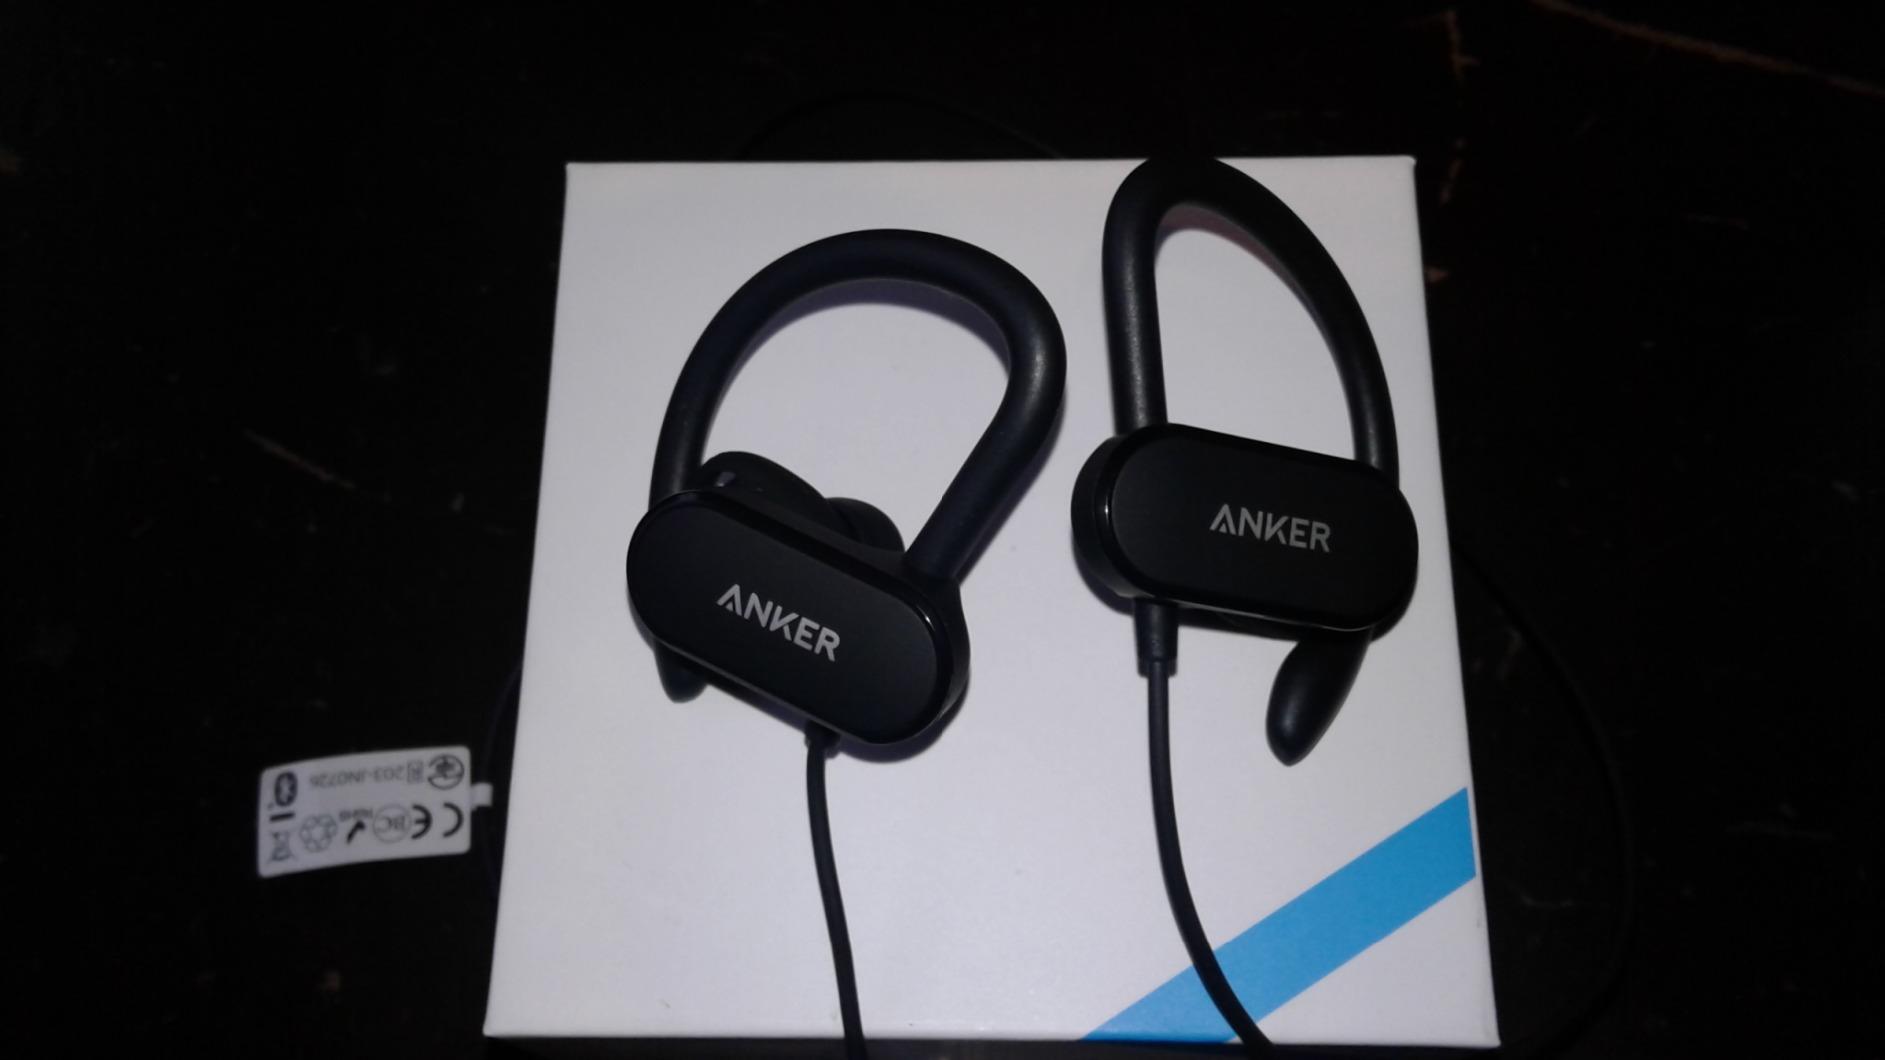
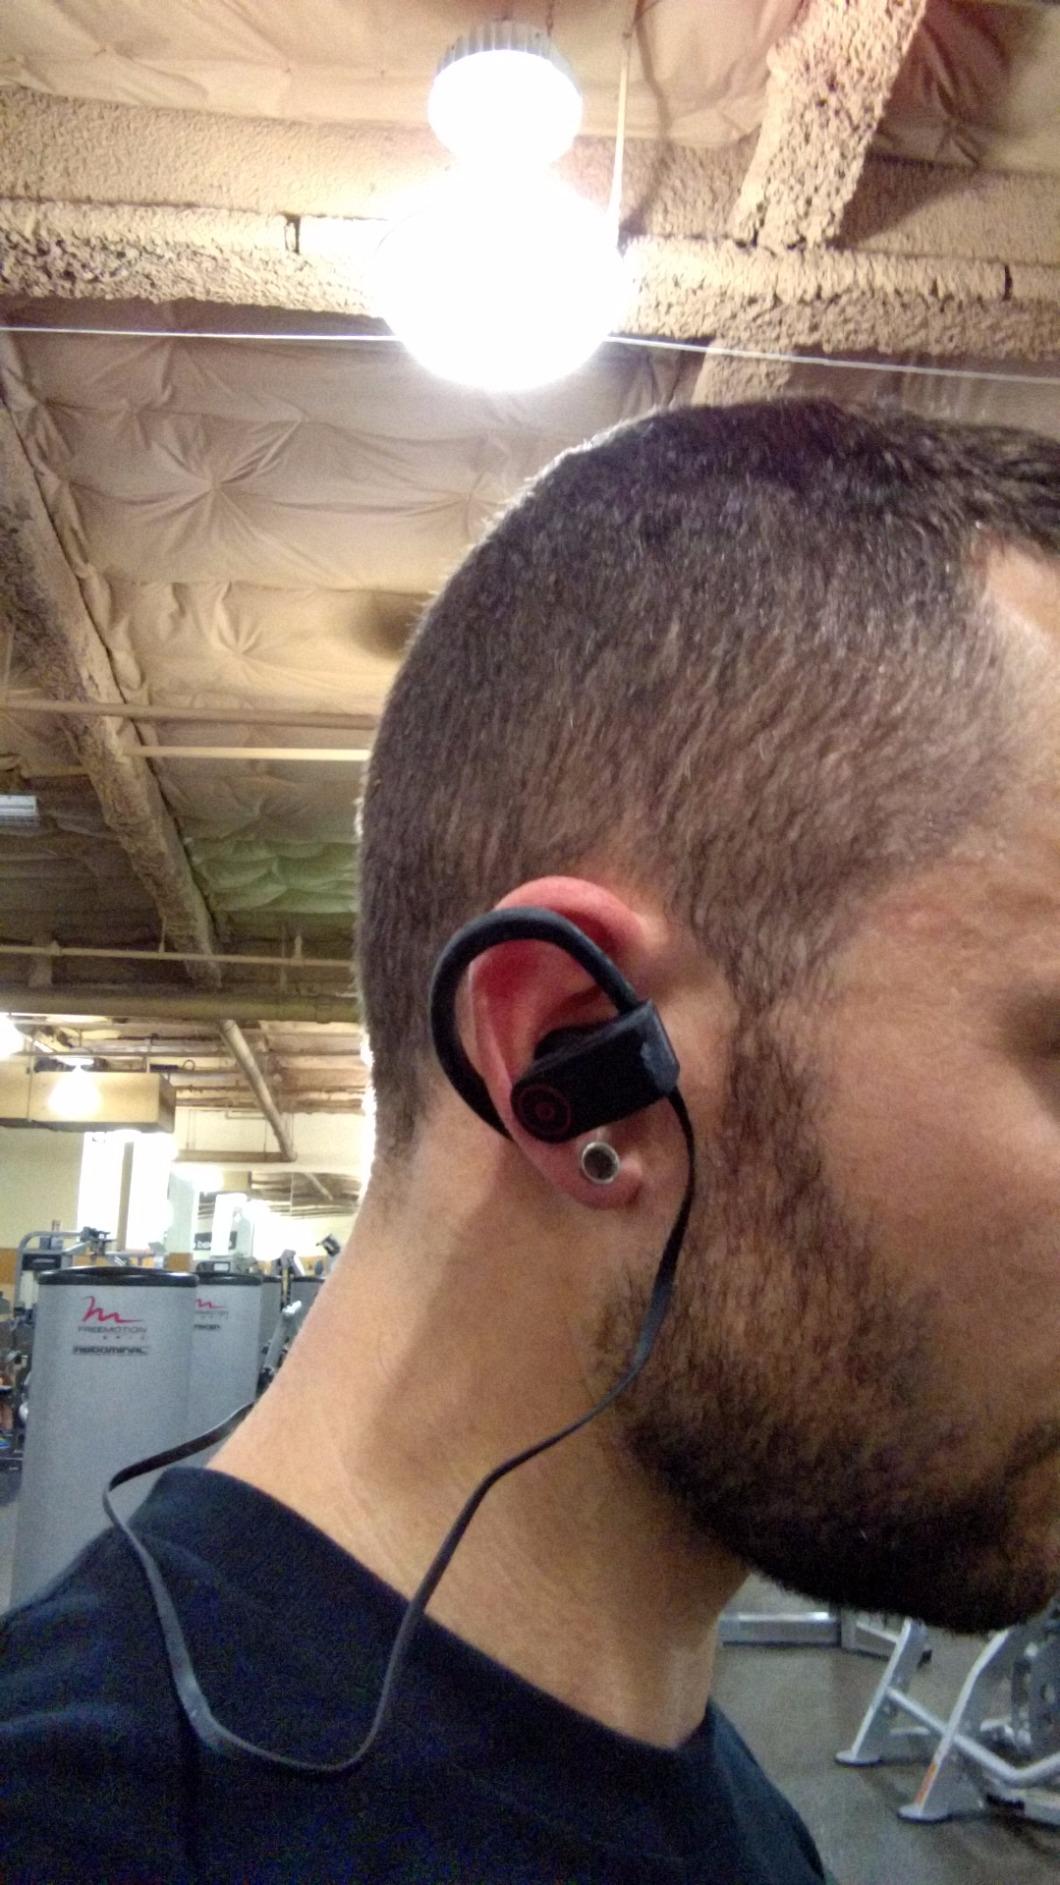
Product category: headphones
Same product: no